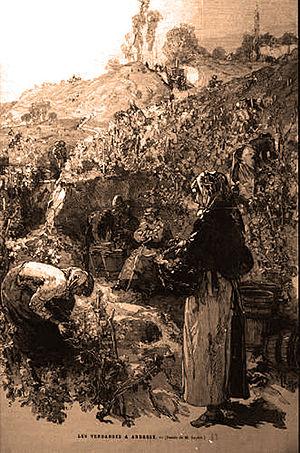
Vendanges à Andrésy en 1883
Andrésy est une commune française située dans le département des Yvelines, chef-lieu de canton, arrondissement de Saint-Germain-en-Laye, en région Île-de-France à 20 kilomètres de Paris.